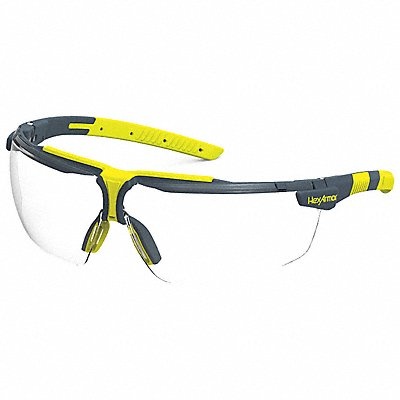
Safety Glasses Clear Lens Unisex
Safety Glasses Series VS300 Gender Unisex Lens Color Clear Polarized Lens No Lens Coating Anti-Fog Anti-Scratch No Foam Lined Eyewear Frame Design Wraparound Eyewear Frame Style Half-Frame Frame Color Gray Eyewear Size M Frame Material TPE Lens Material Polycarbonate Temple Color Gray Temple Style Straight Photochromatic Lens No Metal Detectable No X-Ray Detectable No UV Protection 100 Percent UVA/UVB/UVC Standards ANSI Z87.1-2015 CE EN166 CSA Z94.3 High Impact Rated Z87+
Brand: HexArmor
Category: Business & Industrial > Work Safety Protective Gear > Protective Eyewear > Safety Glasses